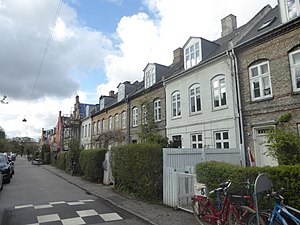
Arbejdernes Byggeforening
Kartoffelrækkerne 1873-1889 ved Frederik Bøttger
Arbejdernes Byggeforening blev stiftet 20. november 1865 af arbejderne på Burmeister & Wain på initiativ af lægen Frederik Ferdinand Ulrik, der ville skabe gode og sunde boliger til de dårligst stillede. Foreningens formål var "at opføre små beboelseshuse, der overgå til selveje, og samtidig virke som sparekasse". Foreningen lukkede den 18. september 1974 efter af have opført 1.740 huse i Københavnsområdet.